Fred Alexander

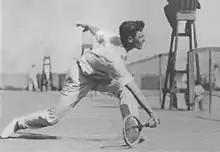
Alexander playing a low forehand volley

Frederick Beasley Alexander (August 14, 1880 – March 3, 1969) was an American tennis player in the early 20th century. He won the singles title at the 1908 Australasian Championships and six double titles at Grand Slam events.